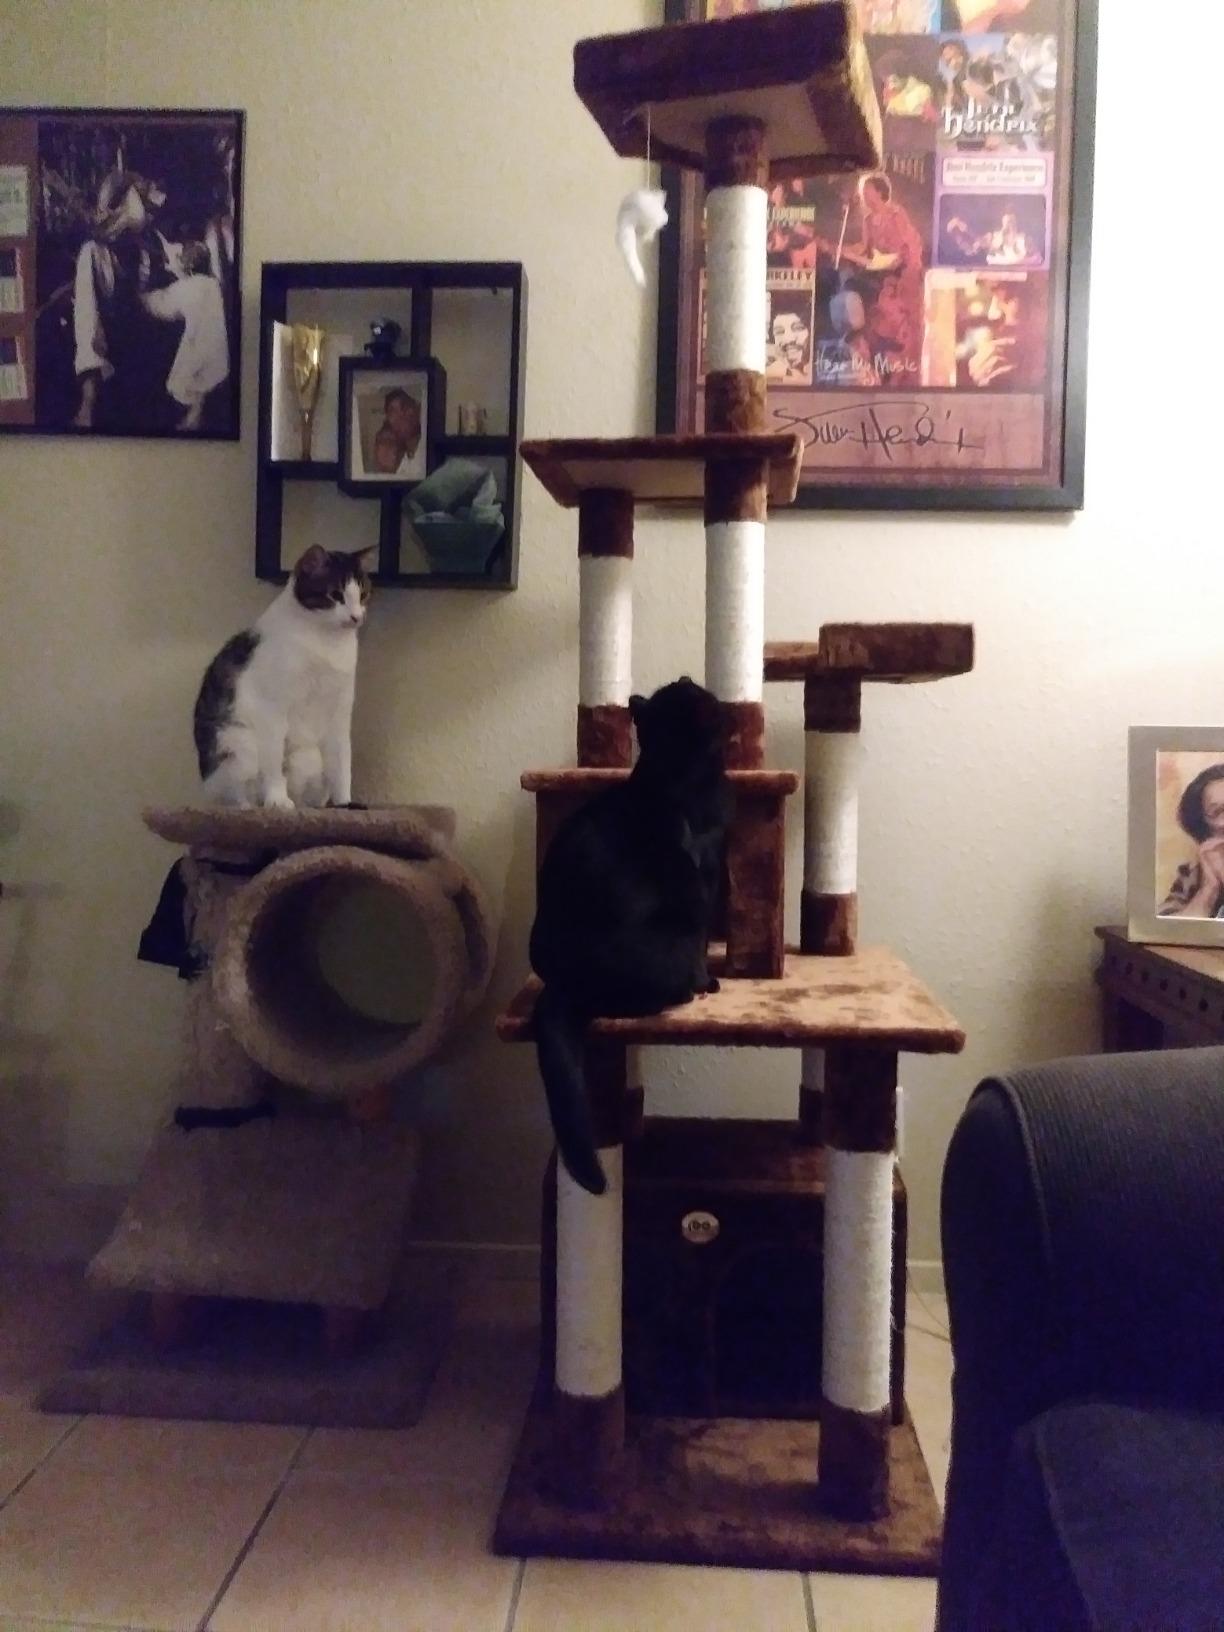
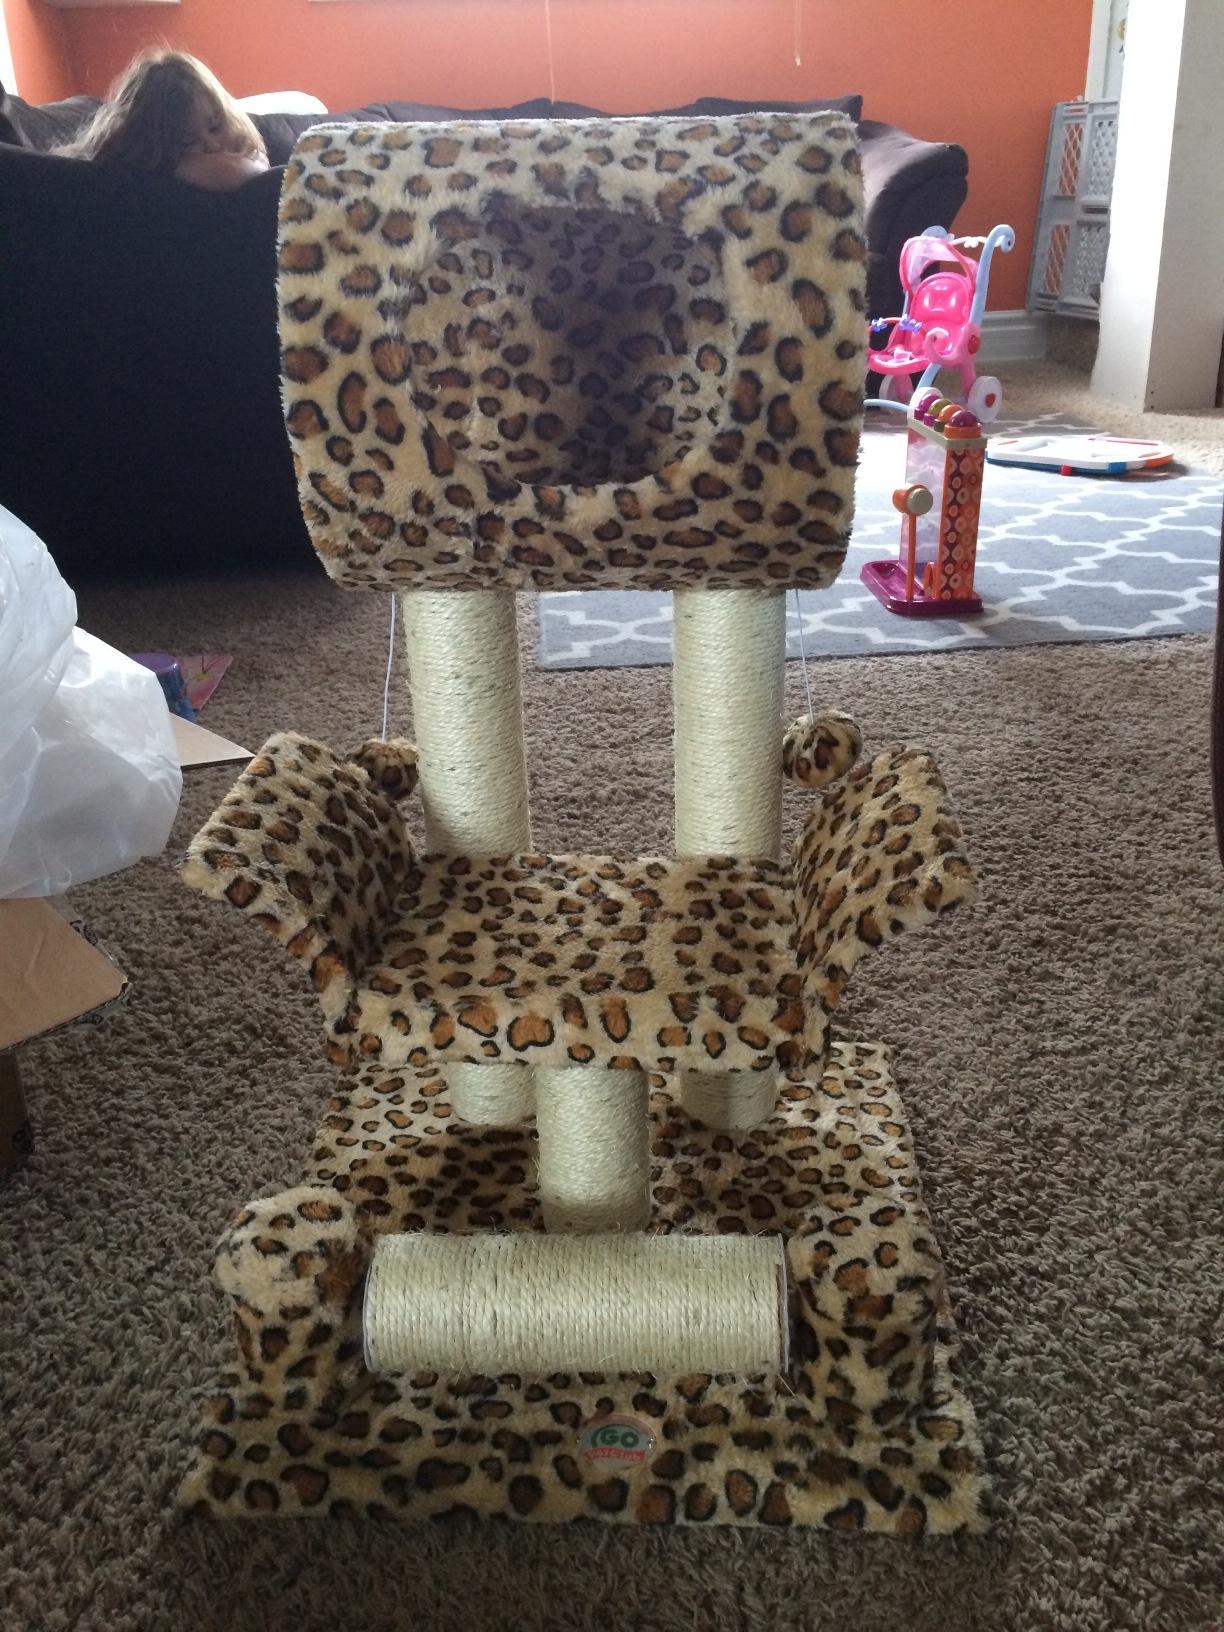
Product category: items_cat tree
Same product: no